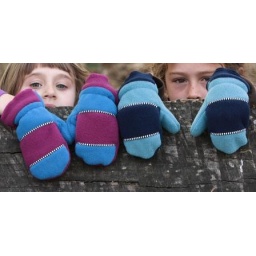
Big blocks of color trimmed in black and white striped Modal. For toddlers and kids